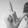
ASL letter: L